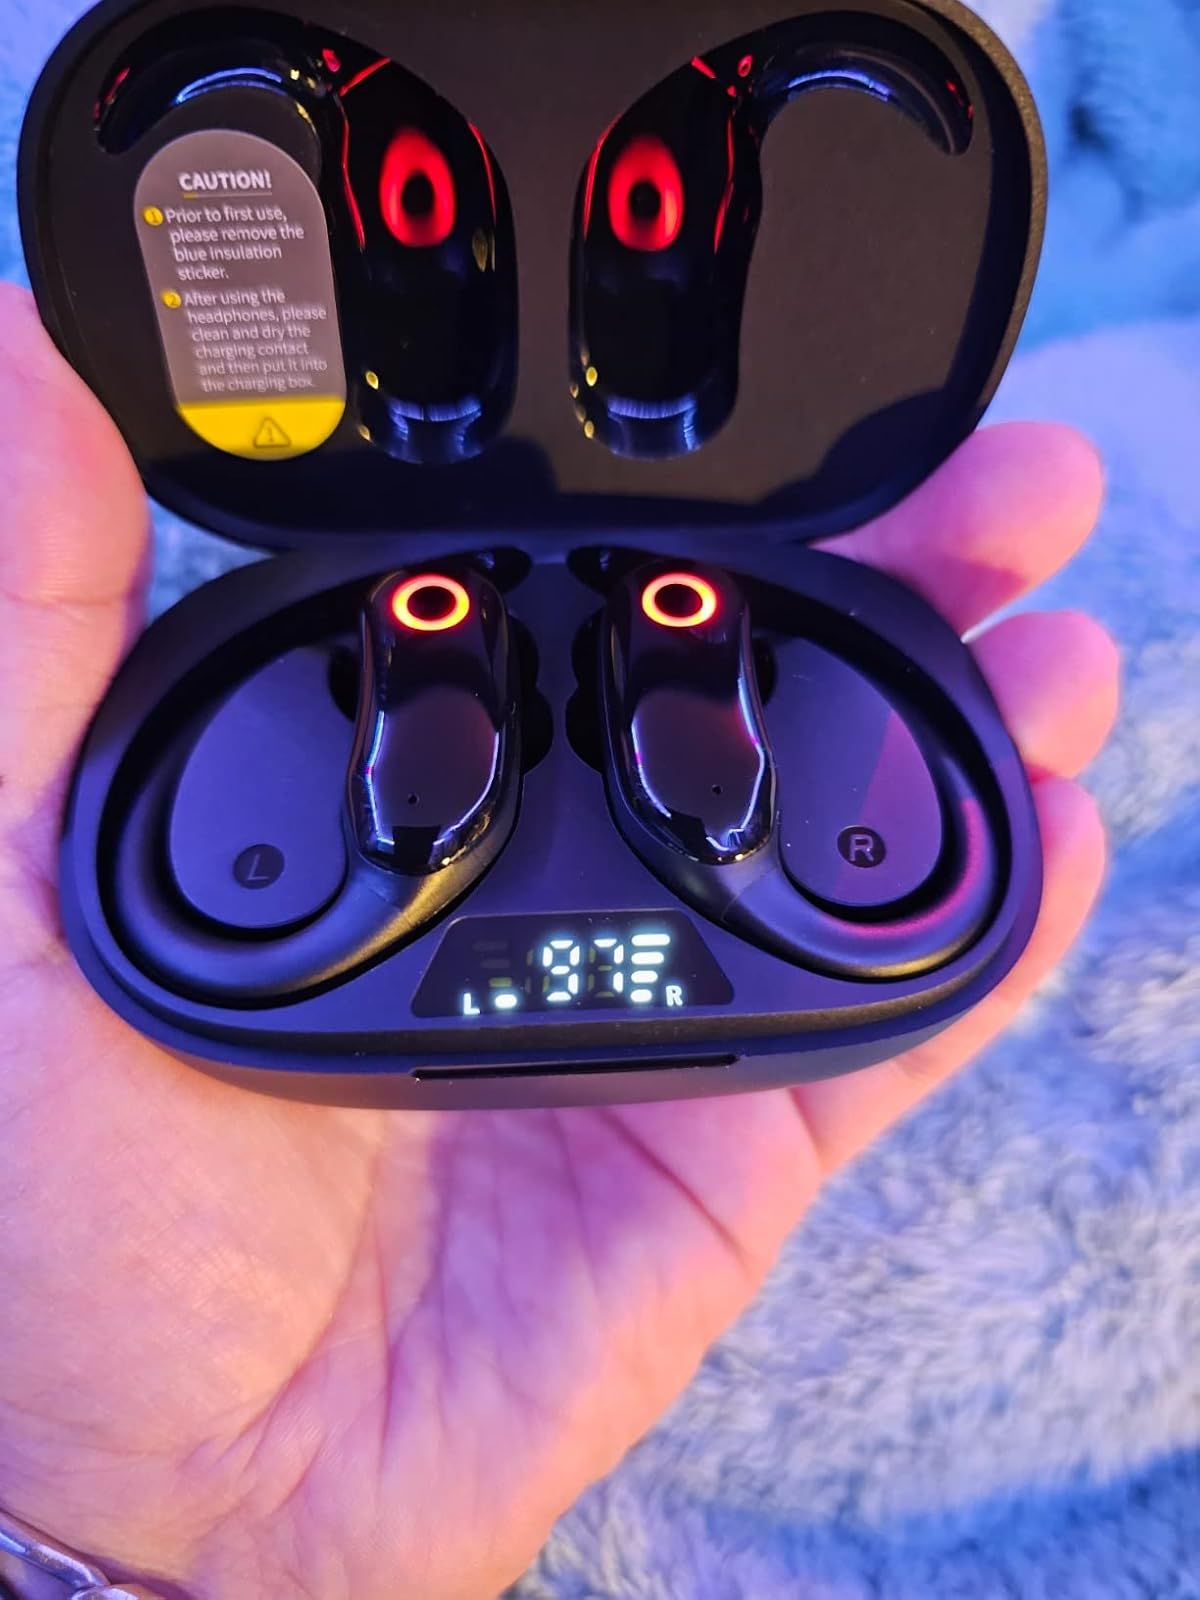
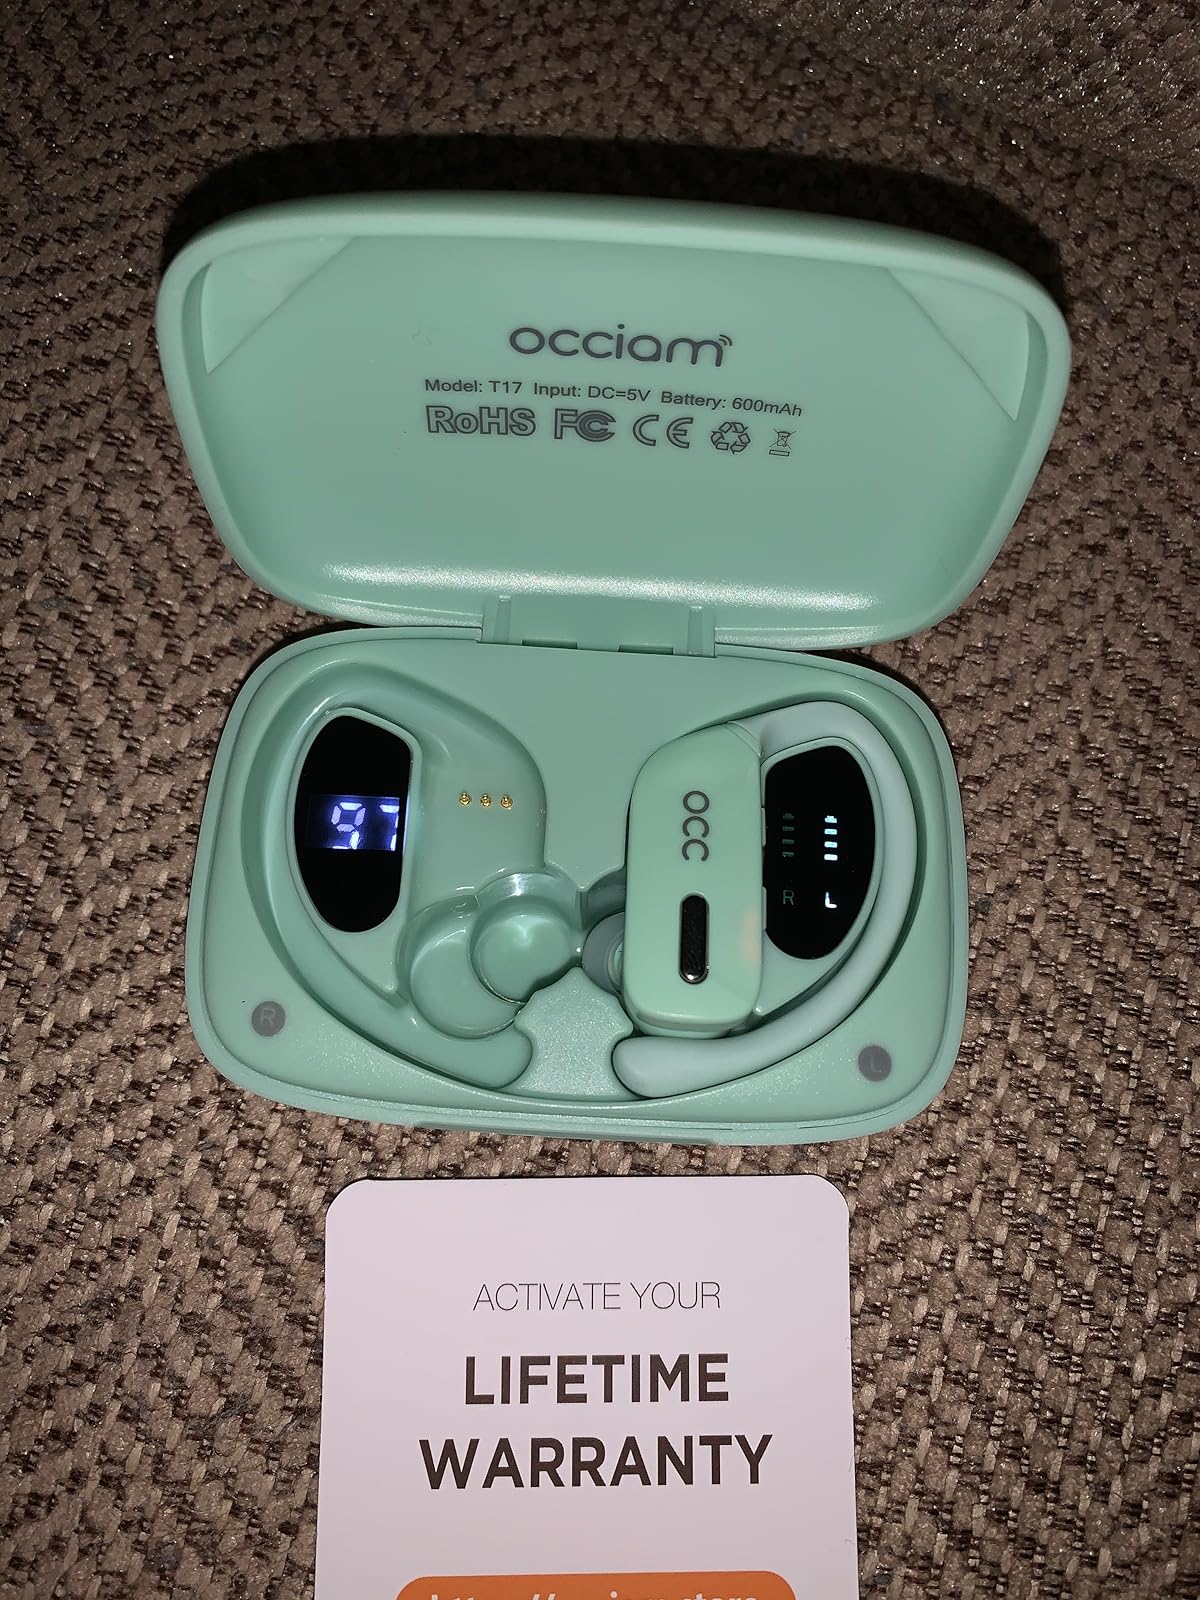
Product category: earbuds
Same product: no